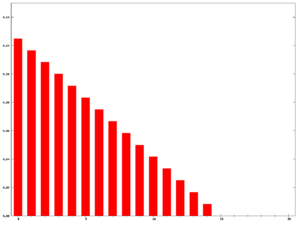
La moyenne mobile, ou moyenne glissante, est un type de moyenne statistique utilisée pour analyser des séries ordonnées de données, le plus souvent des séries temporelles, en supprimant les fluctuations transitoires de façon à en souligner les tendances à plus long terme. Cette moyenne est dite mobile parce qu'elle est recalculée de façon continue, en utilisant à chaque calcul un sous-ensemble d'éléments dans lequel un nouvel élément remplace le plus ancien ou s'ajoute au sous-ensemble.